John Paul Jackson

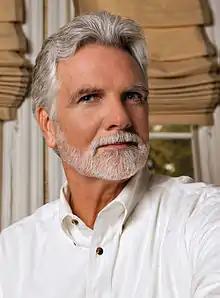
John Paul Jackson, Author, Speaker, Founder of Streams Ministries International

John Paul Jackson (July 30, 1950 - February 18, 2015) was an American author, teacher, conference speaker and founder of Streams Ministries International. Jackson often focused on supernatural topics like dreams, visions, and dream interpretation as found in the Bible. He developed a number of prophetic training courses. He was the host of Dreams & Mysteries with John Paul Jackson found on Daystar. He was also a recurring guest on many shows that include "The 700 Club", Sid Roth's It's Supernatural, Benny Hinn's "This Is Your Day" program, and Joni Lamb's Table Talk among others.